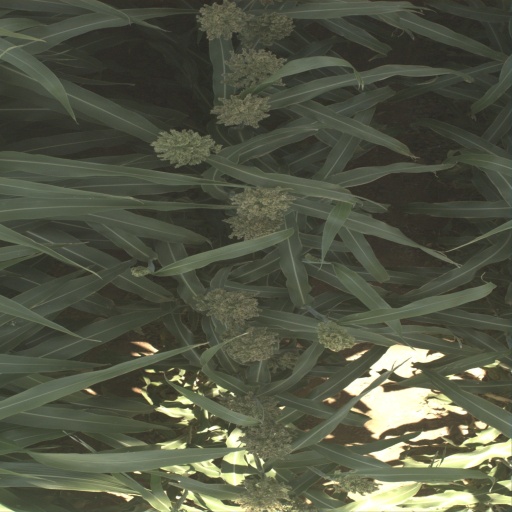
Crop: sorghum